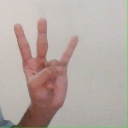
अक्षर: क्ष